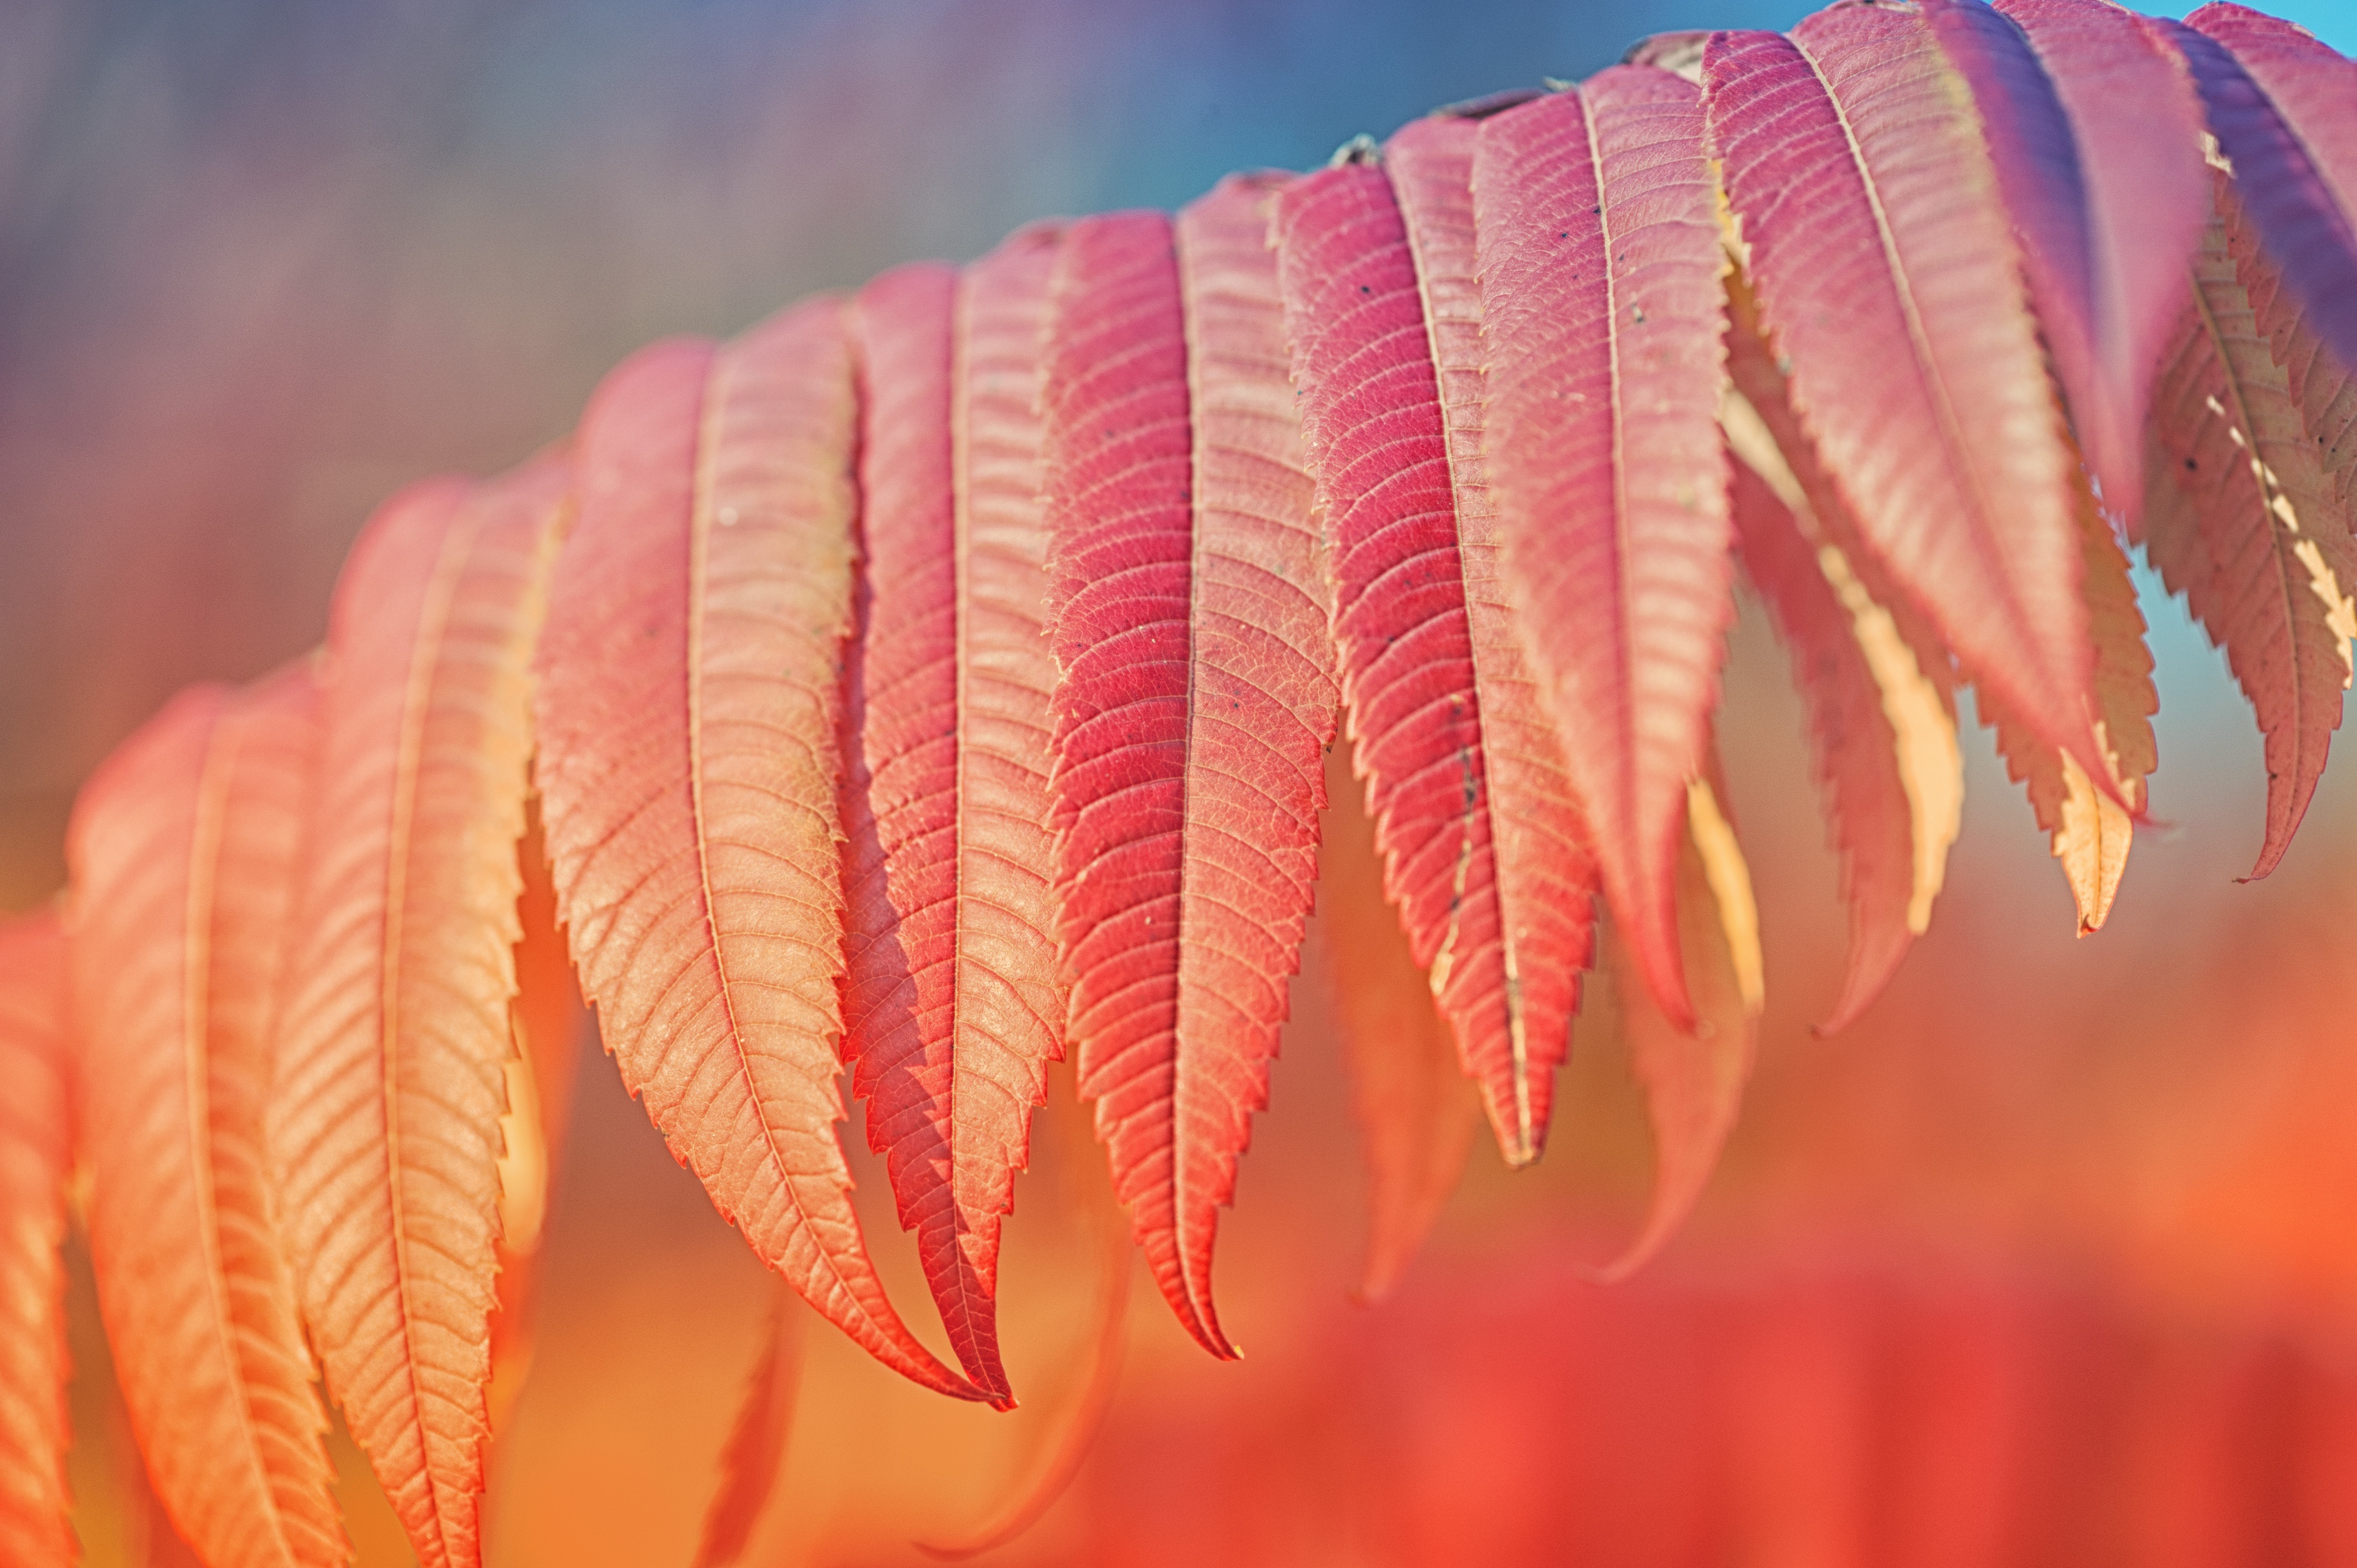
tree, nature, branch, plant, photography, sunlight, leaf, flower, petal, red, color, autumn, pink, season, close up, leaves, fall foliage, macro photography, grass family, plant stem, land plant